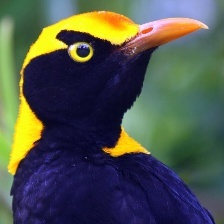
Species: REGENT BOWERBIRD
Scientific name: SERICULUS CHRYSOCEPHALUS